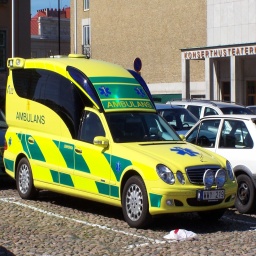
Label: ambulance